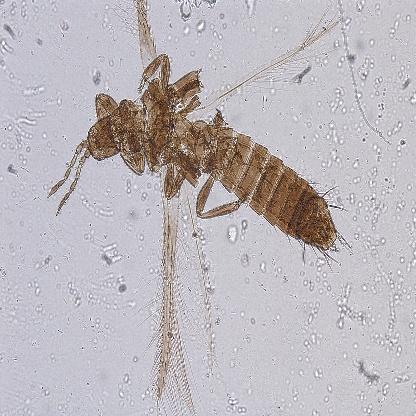
Nhãn: Bọ trĩ ( Thrips )